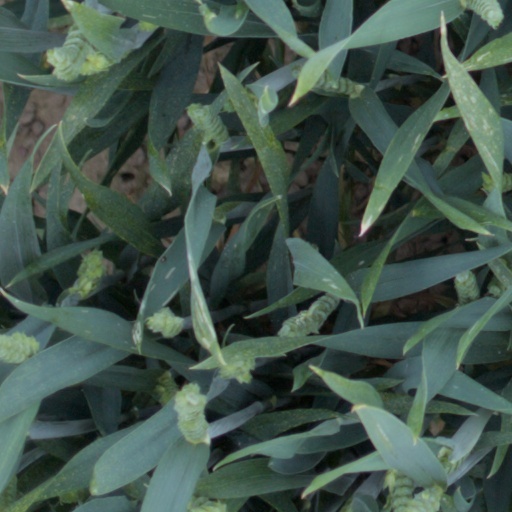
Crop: wheat